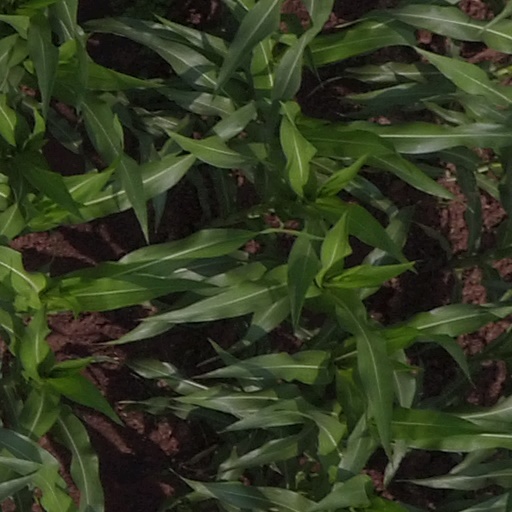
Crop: maize; corn